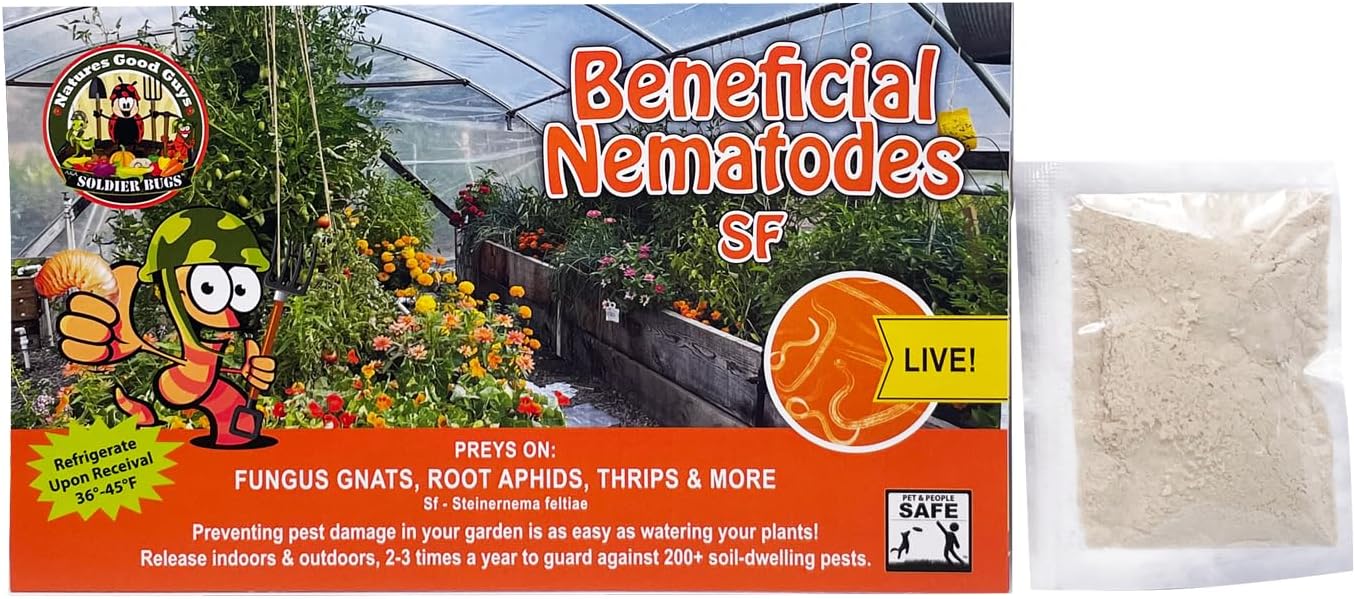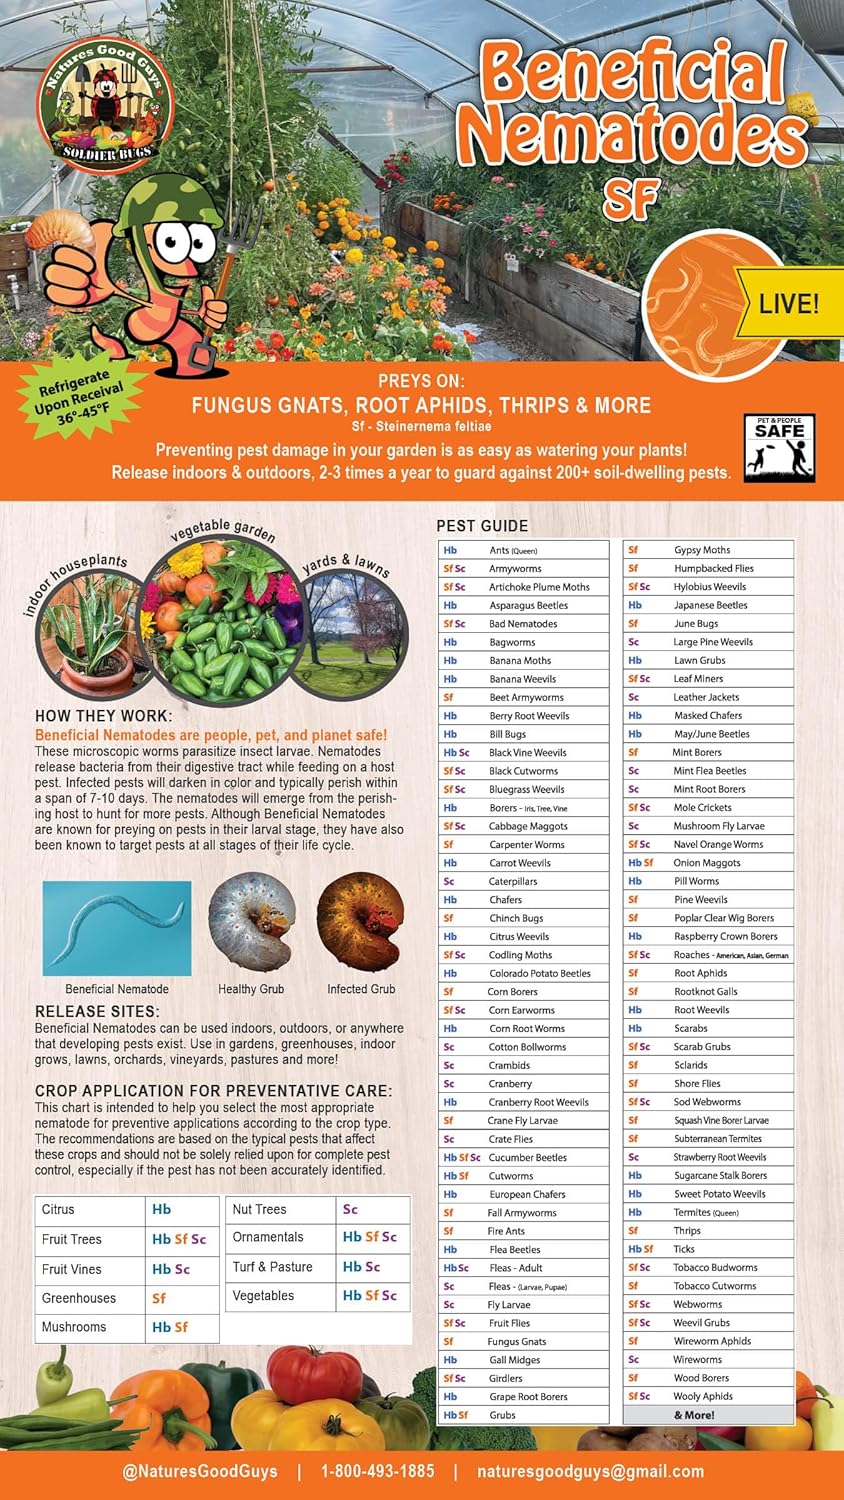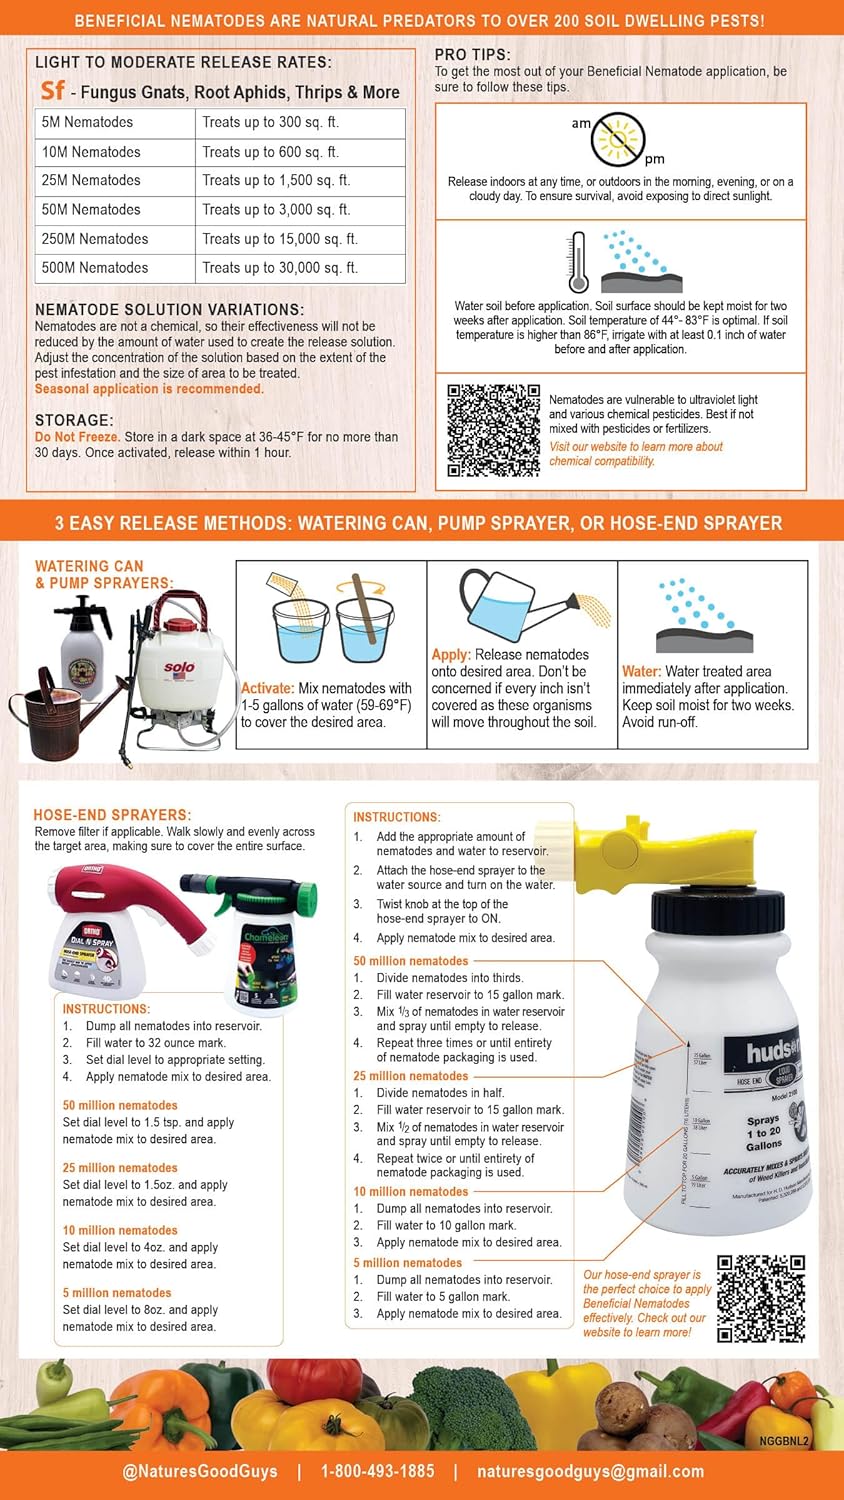
Natures Good Guys - Beneficial Nematodes Steinernema Feltiae - SF (5 Million)
Category: Pet Supplies
We DO NOT ship to Alaska or Hawaii. Note: We do not ship on Fridays, Saturdays, or Sundays to prevent bugs from sitting in hot warehouses over the weekends and ensure that you receive quality live nematodes. Guaranteed Live Delivery! Family owned and operated since 1986! Beneficial Nematode- SF! These nematodes work on; Fungus Gnats, Carpenter Worms, Corn Borers, Fall Armyworms, Fire Ants, Fly Larvae, Fruit Flies, Grubs, Gypsy Moths, Humpbacked Flies, June Bugs, Mint Borers, Pine Weevils, Poplar Clear Wig Borers, Root Aphids, Rootknot Galls, Shore Flies, Thrips and more! Simply add water and release with a watering can, hose end sprayer or other apparatus. Complete instructions included.
Features: Beneficial Nematodes Species: SF | They can be use around Animal, Pets and Plants | Guaranteed live delivery!